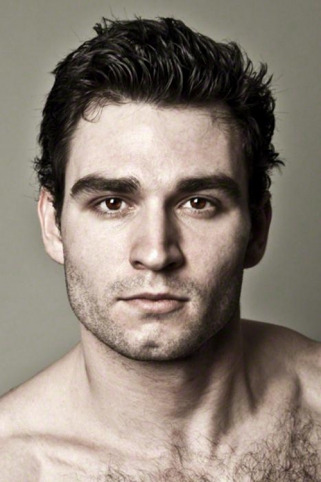
Label: Colored